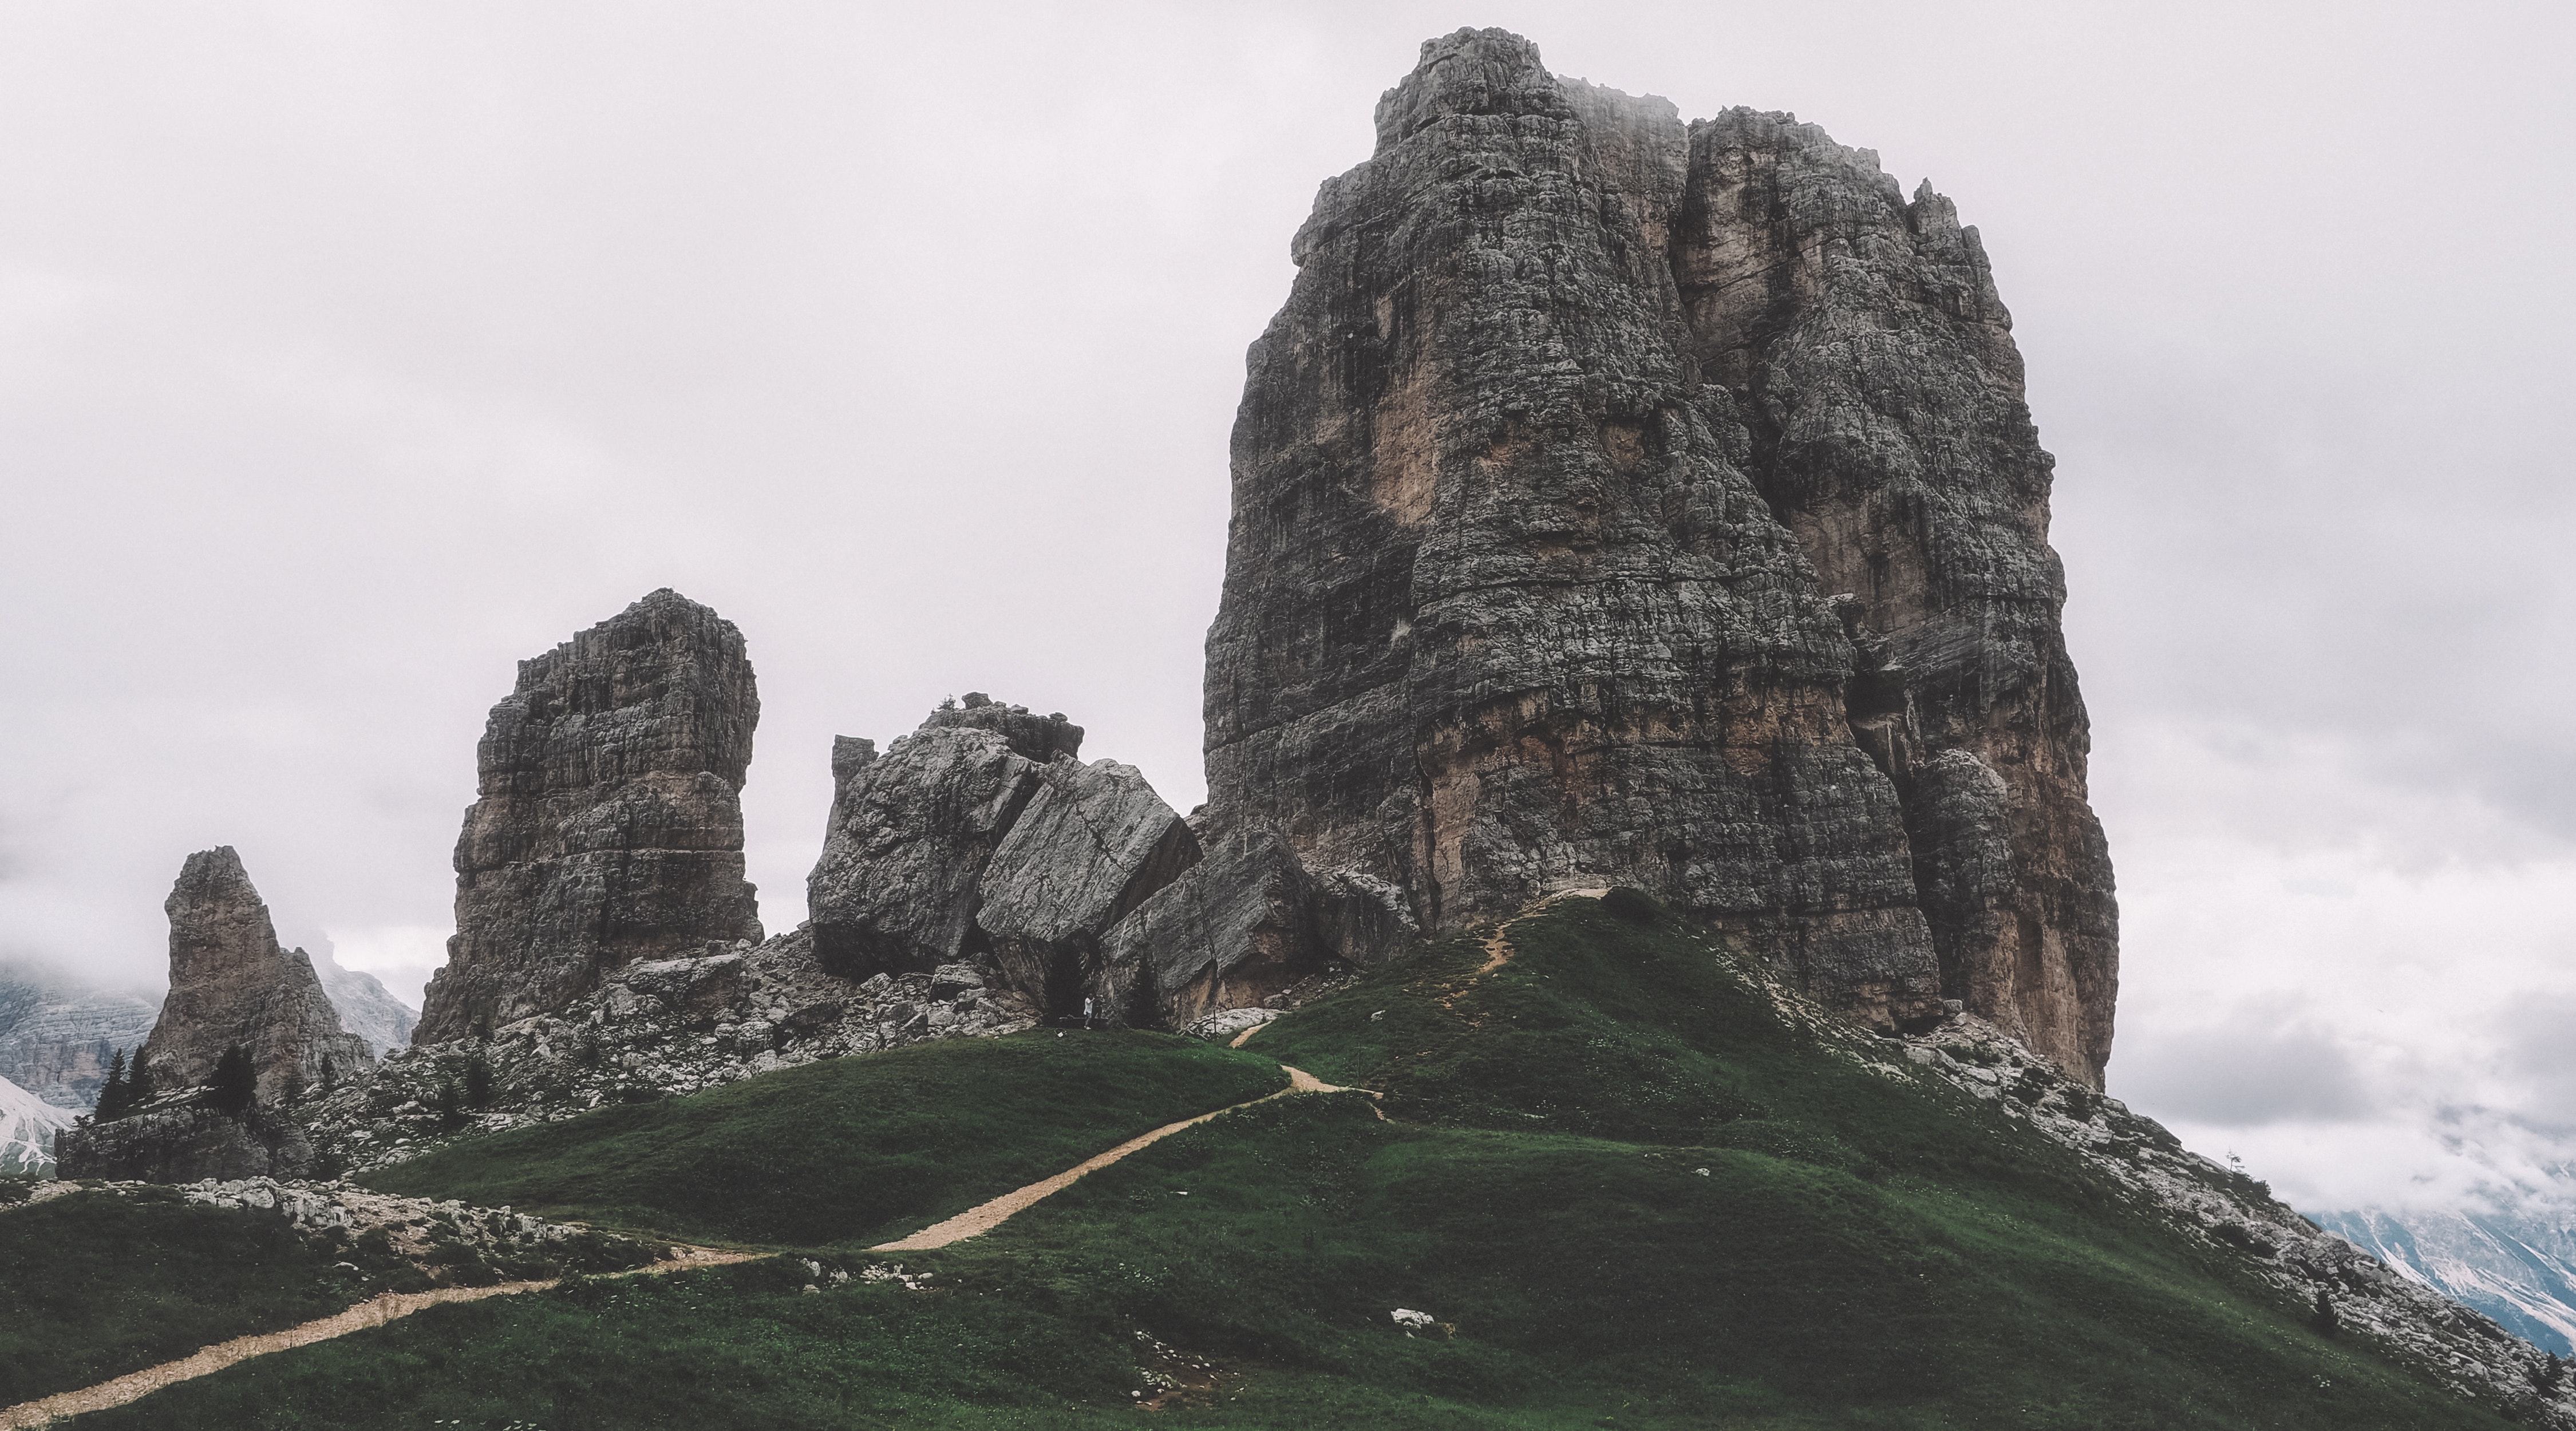
rock, mountainous landforms, mountain, outcrop, geology, formation, highland, mountain range, cliff, national park, hill, grass, landscape, volcanic plug, terrain, klippe, ridge, cloud, bedrock, fell, massif, historic site, butte, valley, summit, batholith, tourism